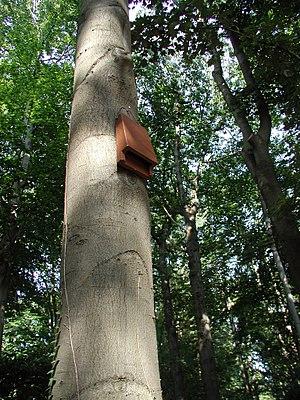
Un nichoir est un abri artificiel construit ou aménagé par l'homme permettant aux animaux de nicher. Les nichoirs les plus courants sont destinés aux oiseaux et aussi appelés cabanes à oiseaux, mais le terme « nichoir » peut également s'appliquer à différents abris confectionnés pour d'autres espèces animales telles que des mammifères, des amphibiens, ou même des insectes. Le nichoir n’est pas nécessairement fabriqué, il peut s’agir d’une fissure dans un mur, de tuiles de ventilation ou autres irrégularités naturelles du bâtiment. Plusieurs espèces animales ont besoin de ces nichoirs pour assurer leur pérennité. Parce que leurs habitats naturels s'appauvrissent, les haies et les arbres morts disparaissent, oiseaux, chiroptères, batraciens et invertébrés trouvent de moins en moins d'espaces pour nicher.
Une maison est dite « à biodiversité positive » si elle abrite dans ses structures extérieures une biodiversité supérieure à ce qu’elle aurait naturellement été sur le site s'il était vierge de construction. Le design et l'urbanisme peuvent en respectant certaines règles et bonnes pratiques favoriser un certain retour de la biodiversité en ville